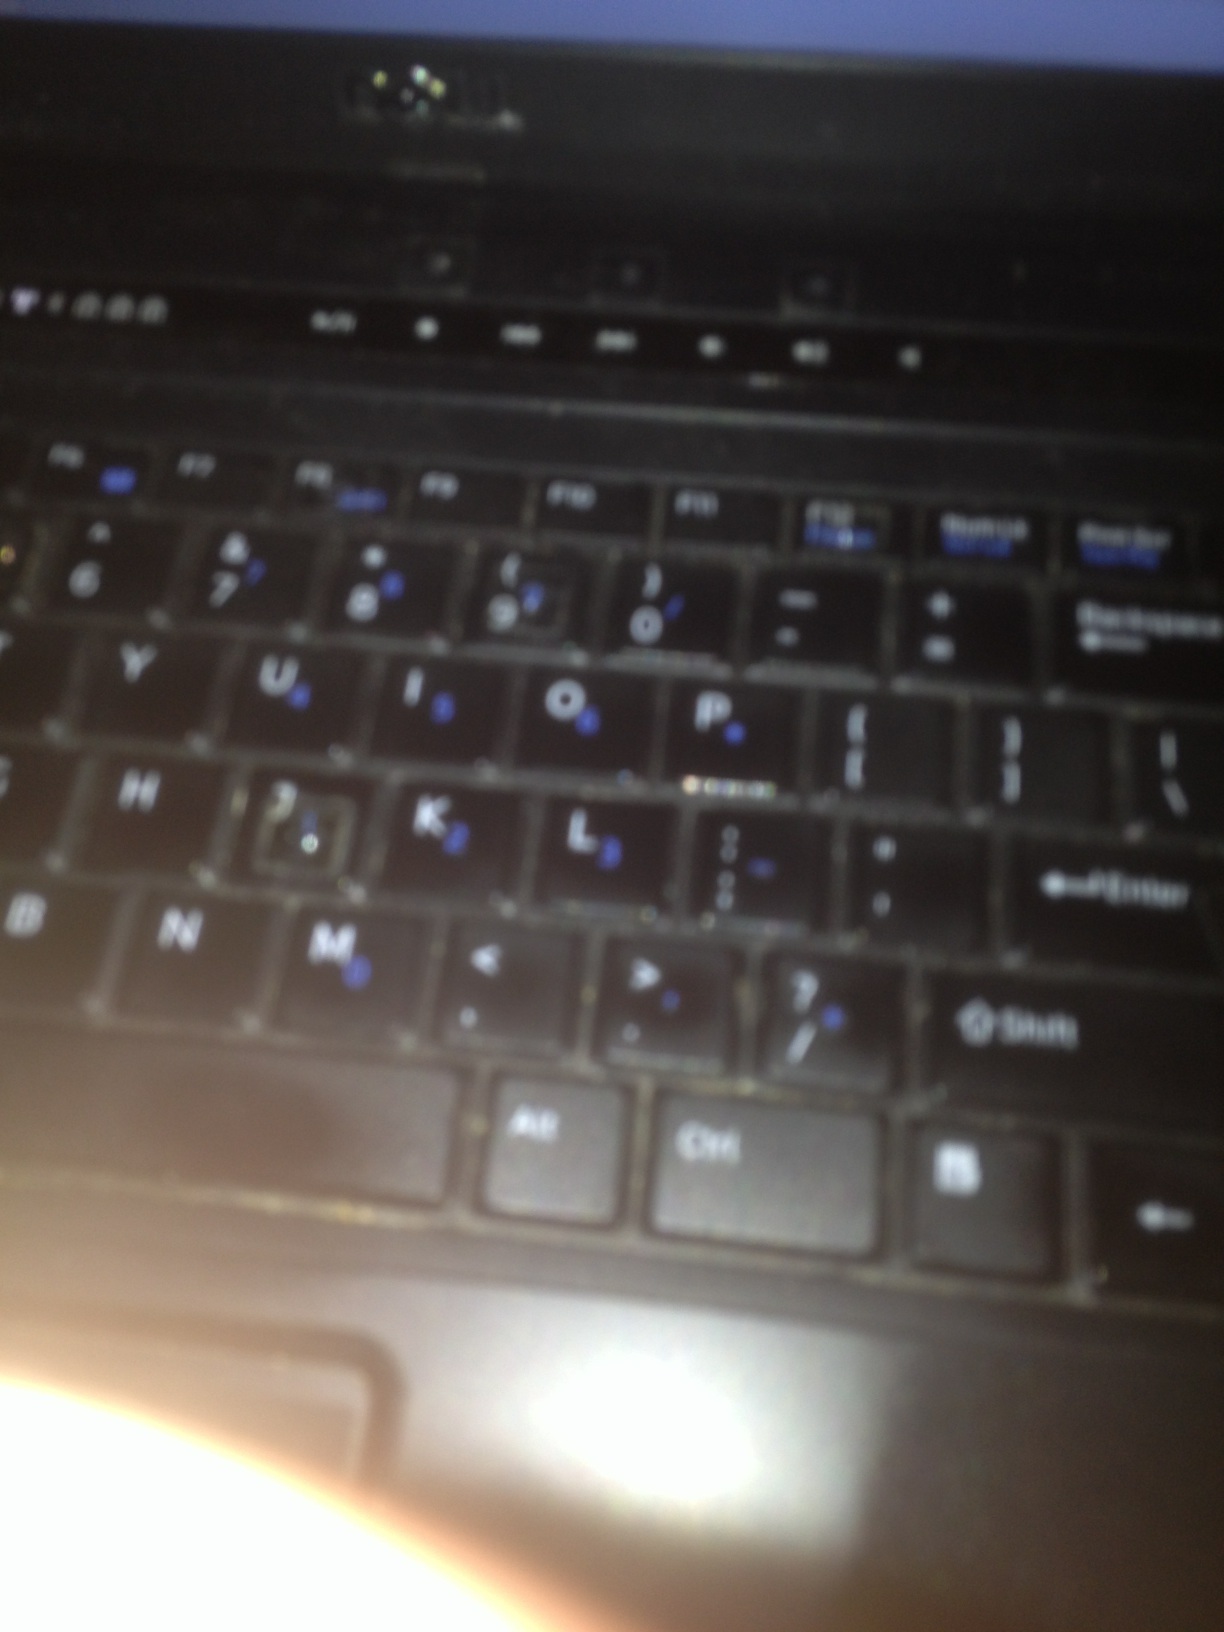Question: What color is my keyboard?
Answer: black